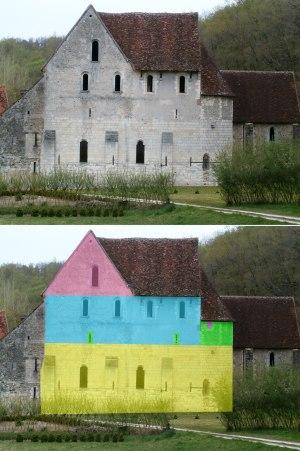
La Corroirie est un fief féodal fortifié, dépendant de la chartreuse du Liget toute proche, sur la commune de Chemillé-sur-Indrois, dans le département français d'Indre-et-Loire en région Centre-Val de Loire.